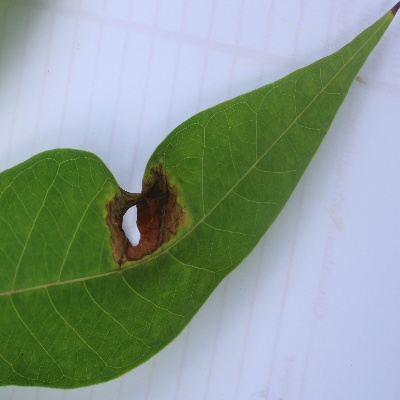
Crop: Cassava
Condition: brown spot